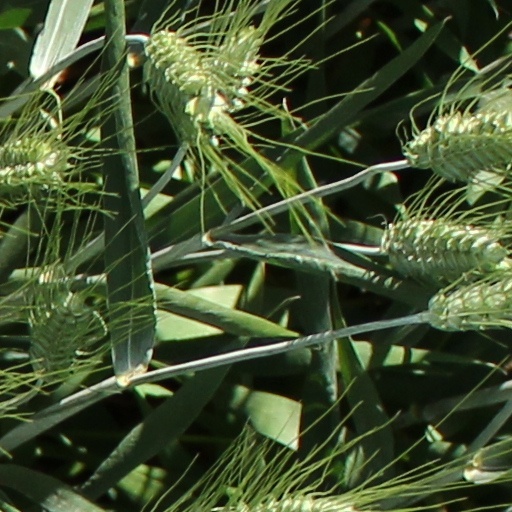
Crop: wheat